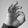
ASL letter: F